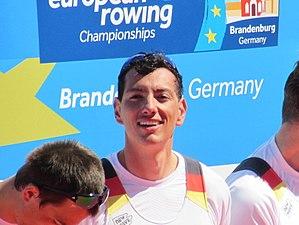
Felix Drahotta, né le 1ᵉʳ janvier 1989, est un rameur allemand.